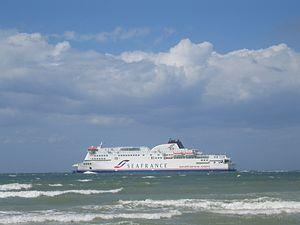
Bateau SeaFrance «
SeaFrance était une entreprise française qui exploitait la plus courte ligne du Pas de Calais au moyen de quatre navires, le SeaFrance Nord-Pas-de-Calais, le SeaFrance Rodin, le SeaFrance Berlioz et le SeaFrance Molière.
Anciennement le Berlioz
Les Chantiers de l'Atlantique est le nom officiel du chantier naval implanté à Saint-Nazaire, en France, de 1955 à 2006 et depuis 2018. Il portait officiellement le nom de Aker Yards France de 2006 à 2008 et de STX France de 2008 à 2018, cependant, par usage, l'appellation Chantiers de l'Atlantique était également utilisée pour désigner le site des chantiers navals lui-même avant 1955 et de 2006 à 2018. Ce chantier fait partie intégrante du patrimoine maritime français.